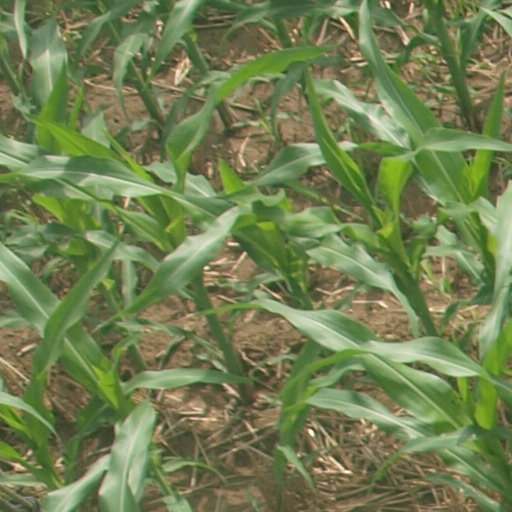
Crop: maize; corn